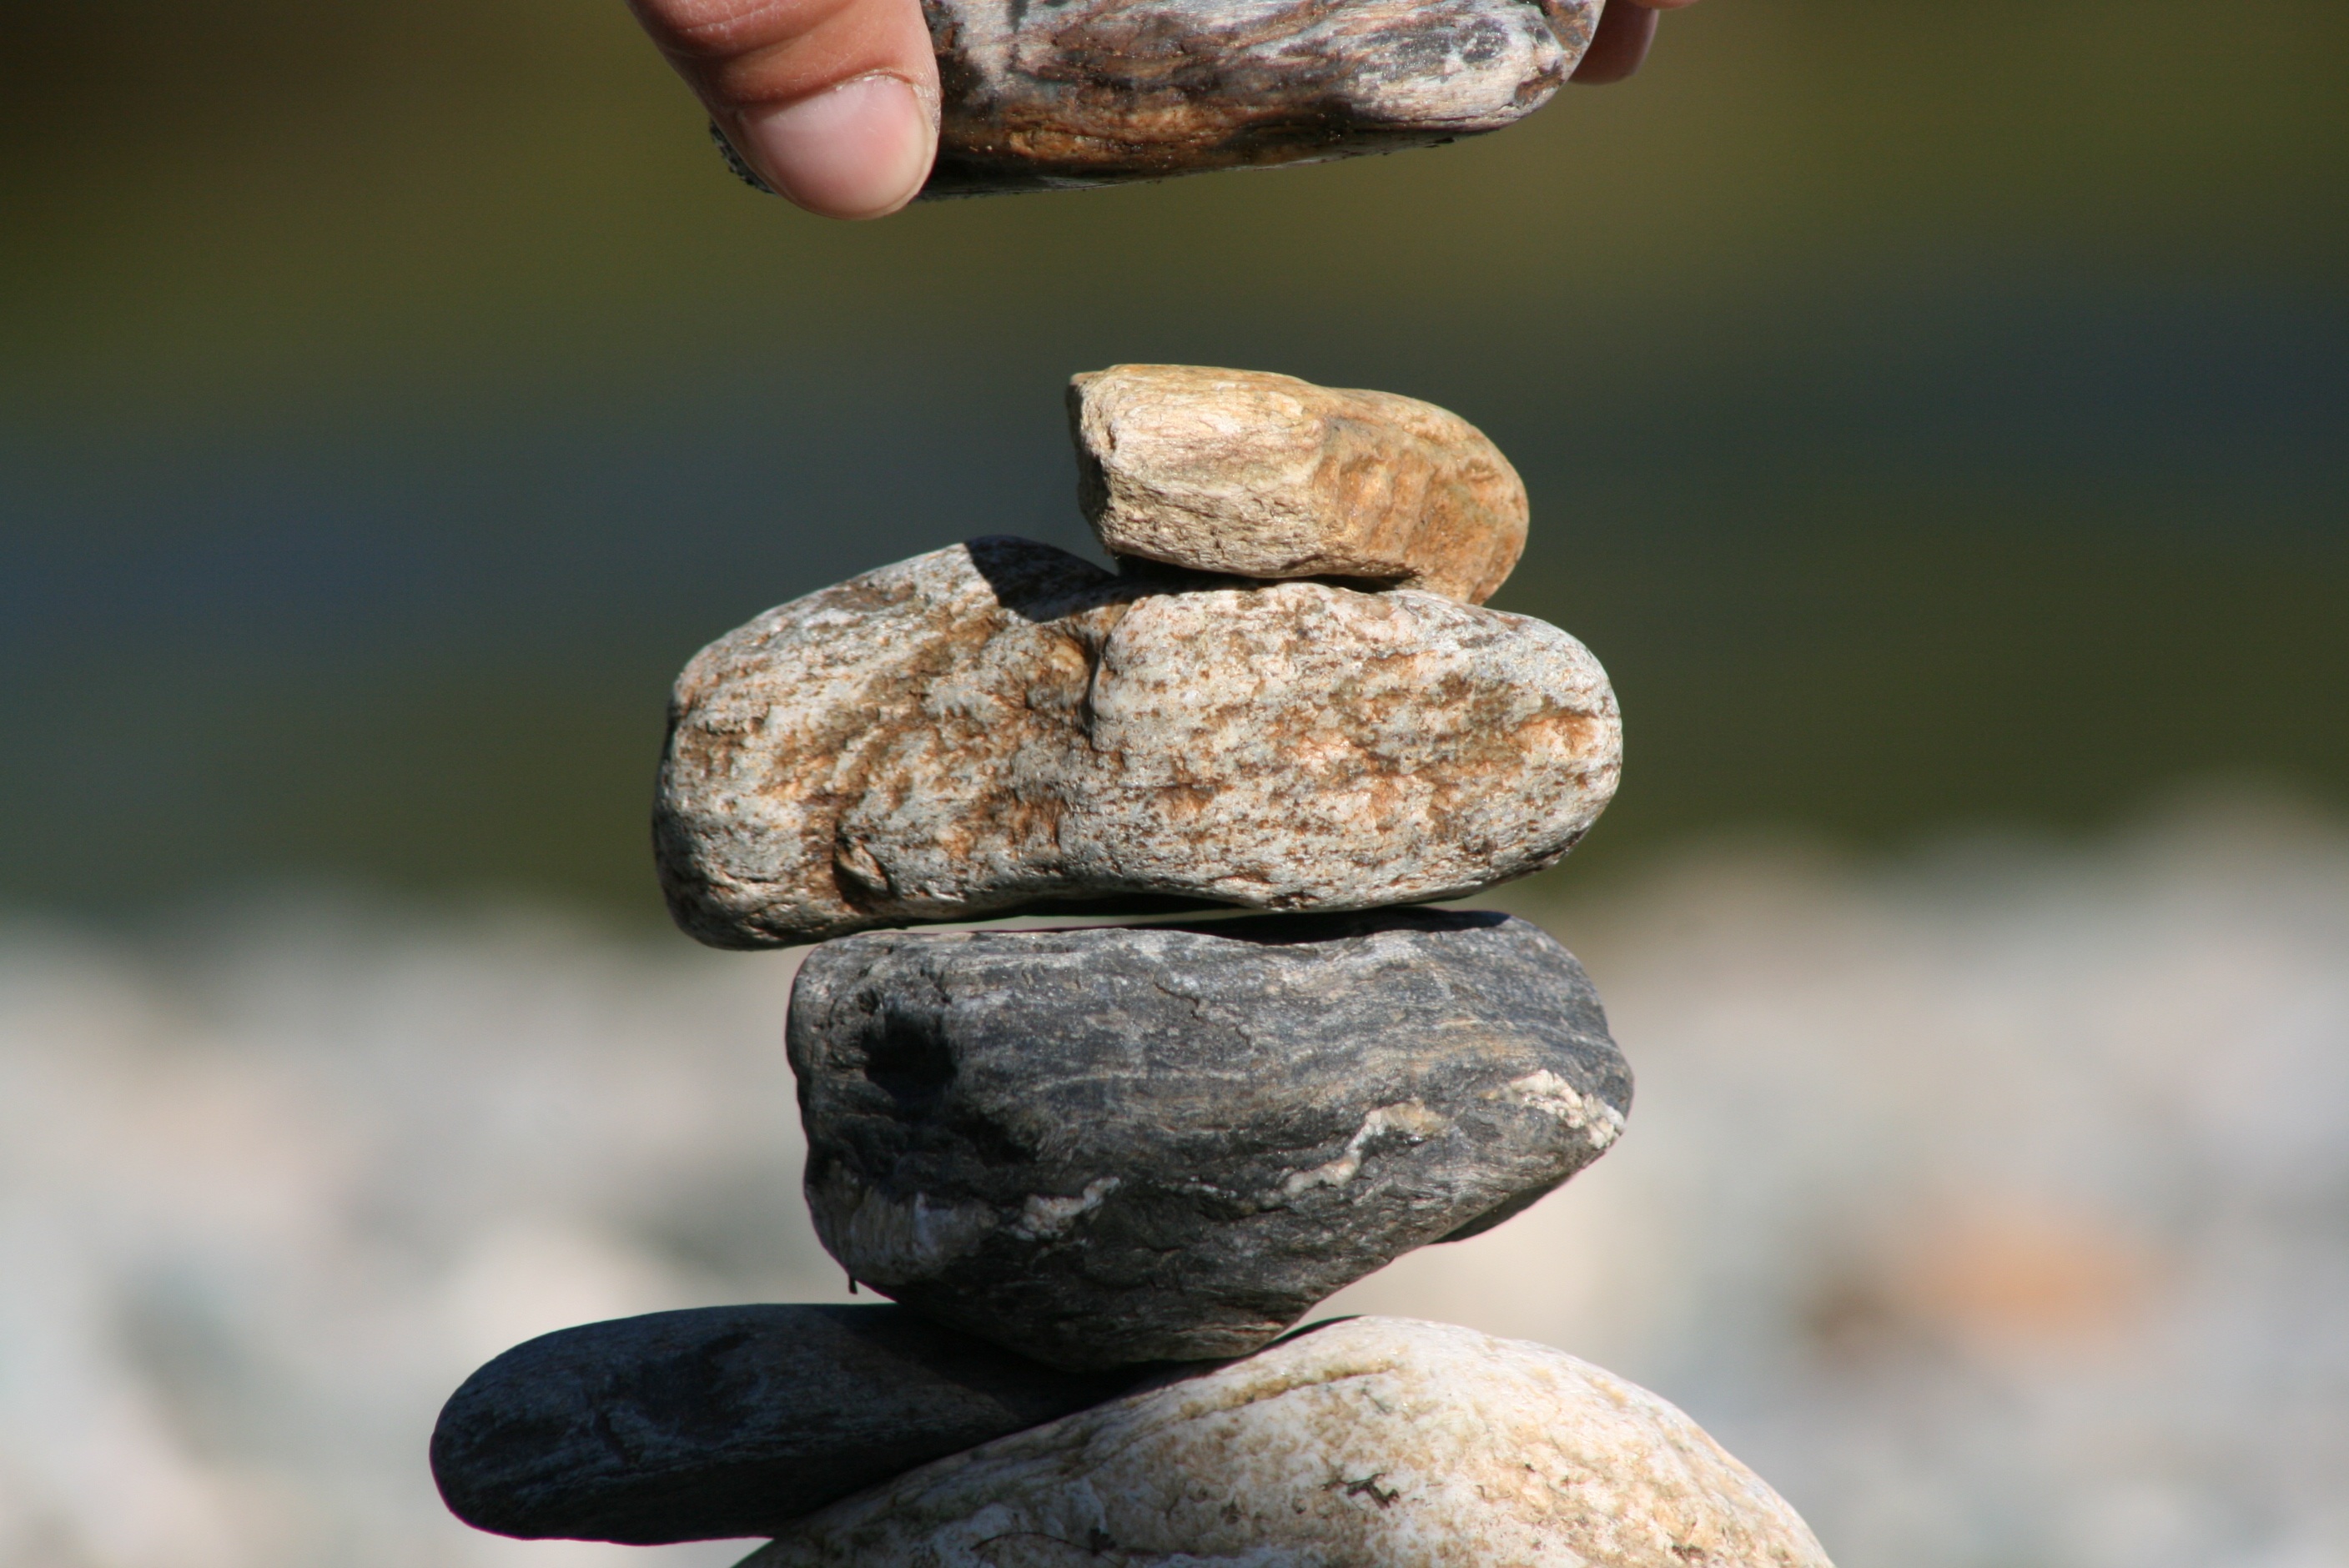
nature, rock, wood, river, pebble, soil, fauna, material, close up, stones, geology, macro photography